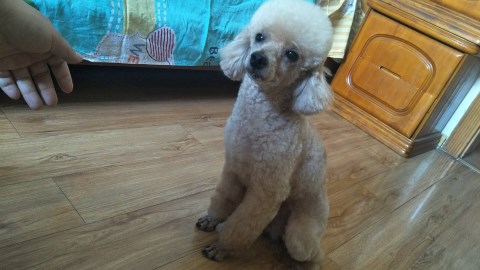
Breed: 2925-n000114-toy_poodle